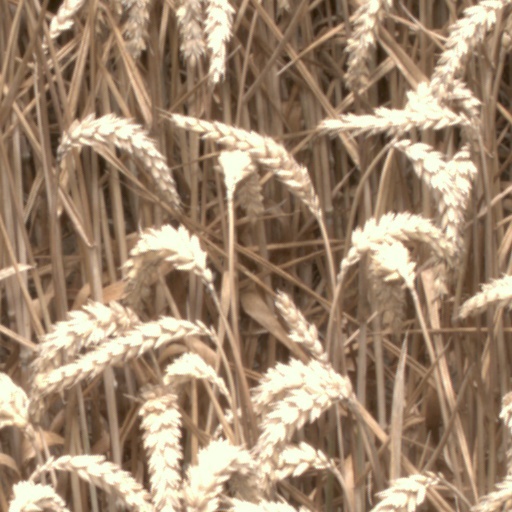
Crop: wheat